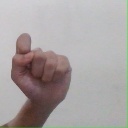
अक्षर: घ